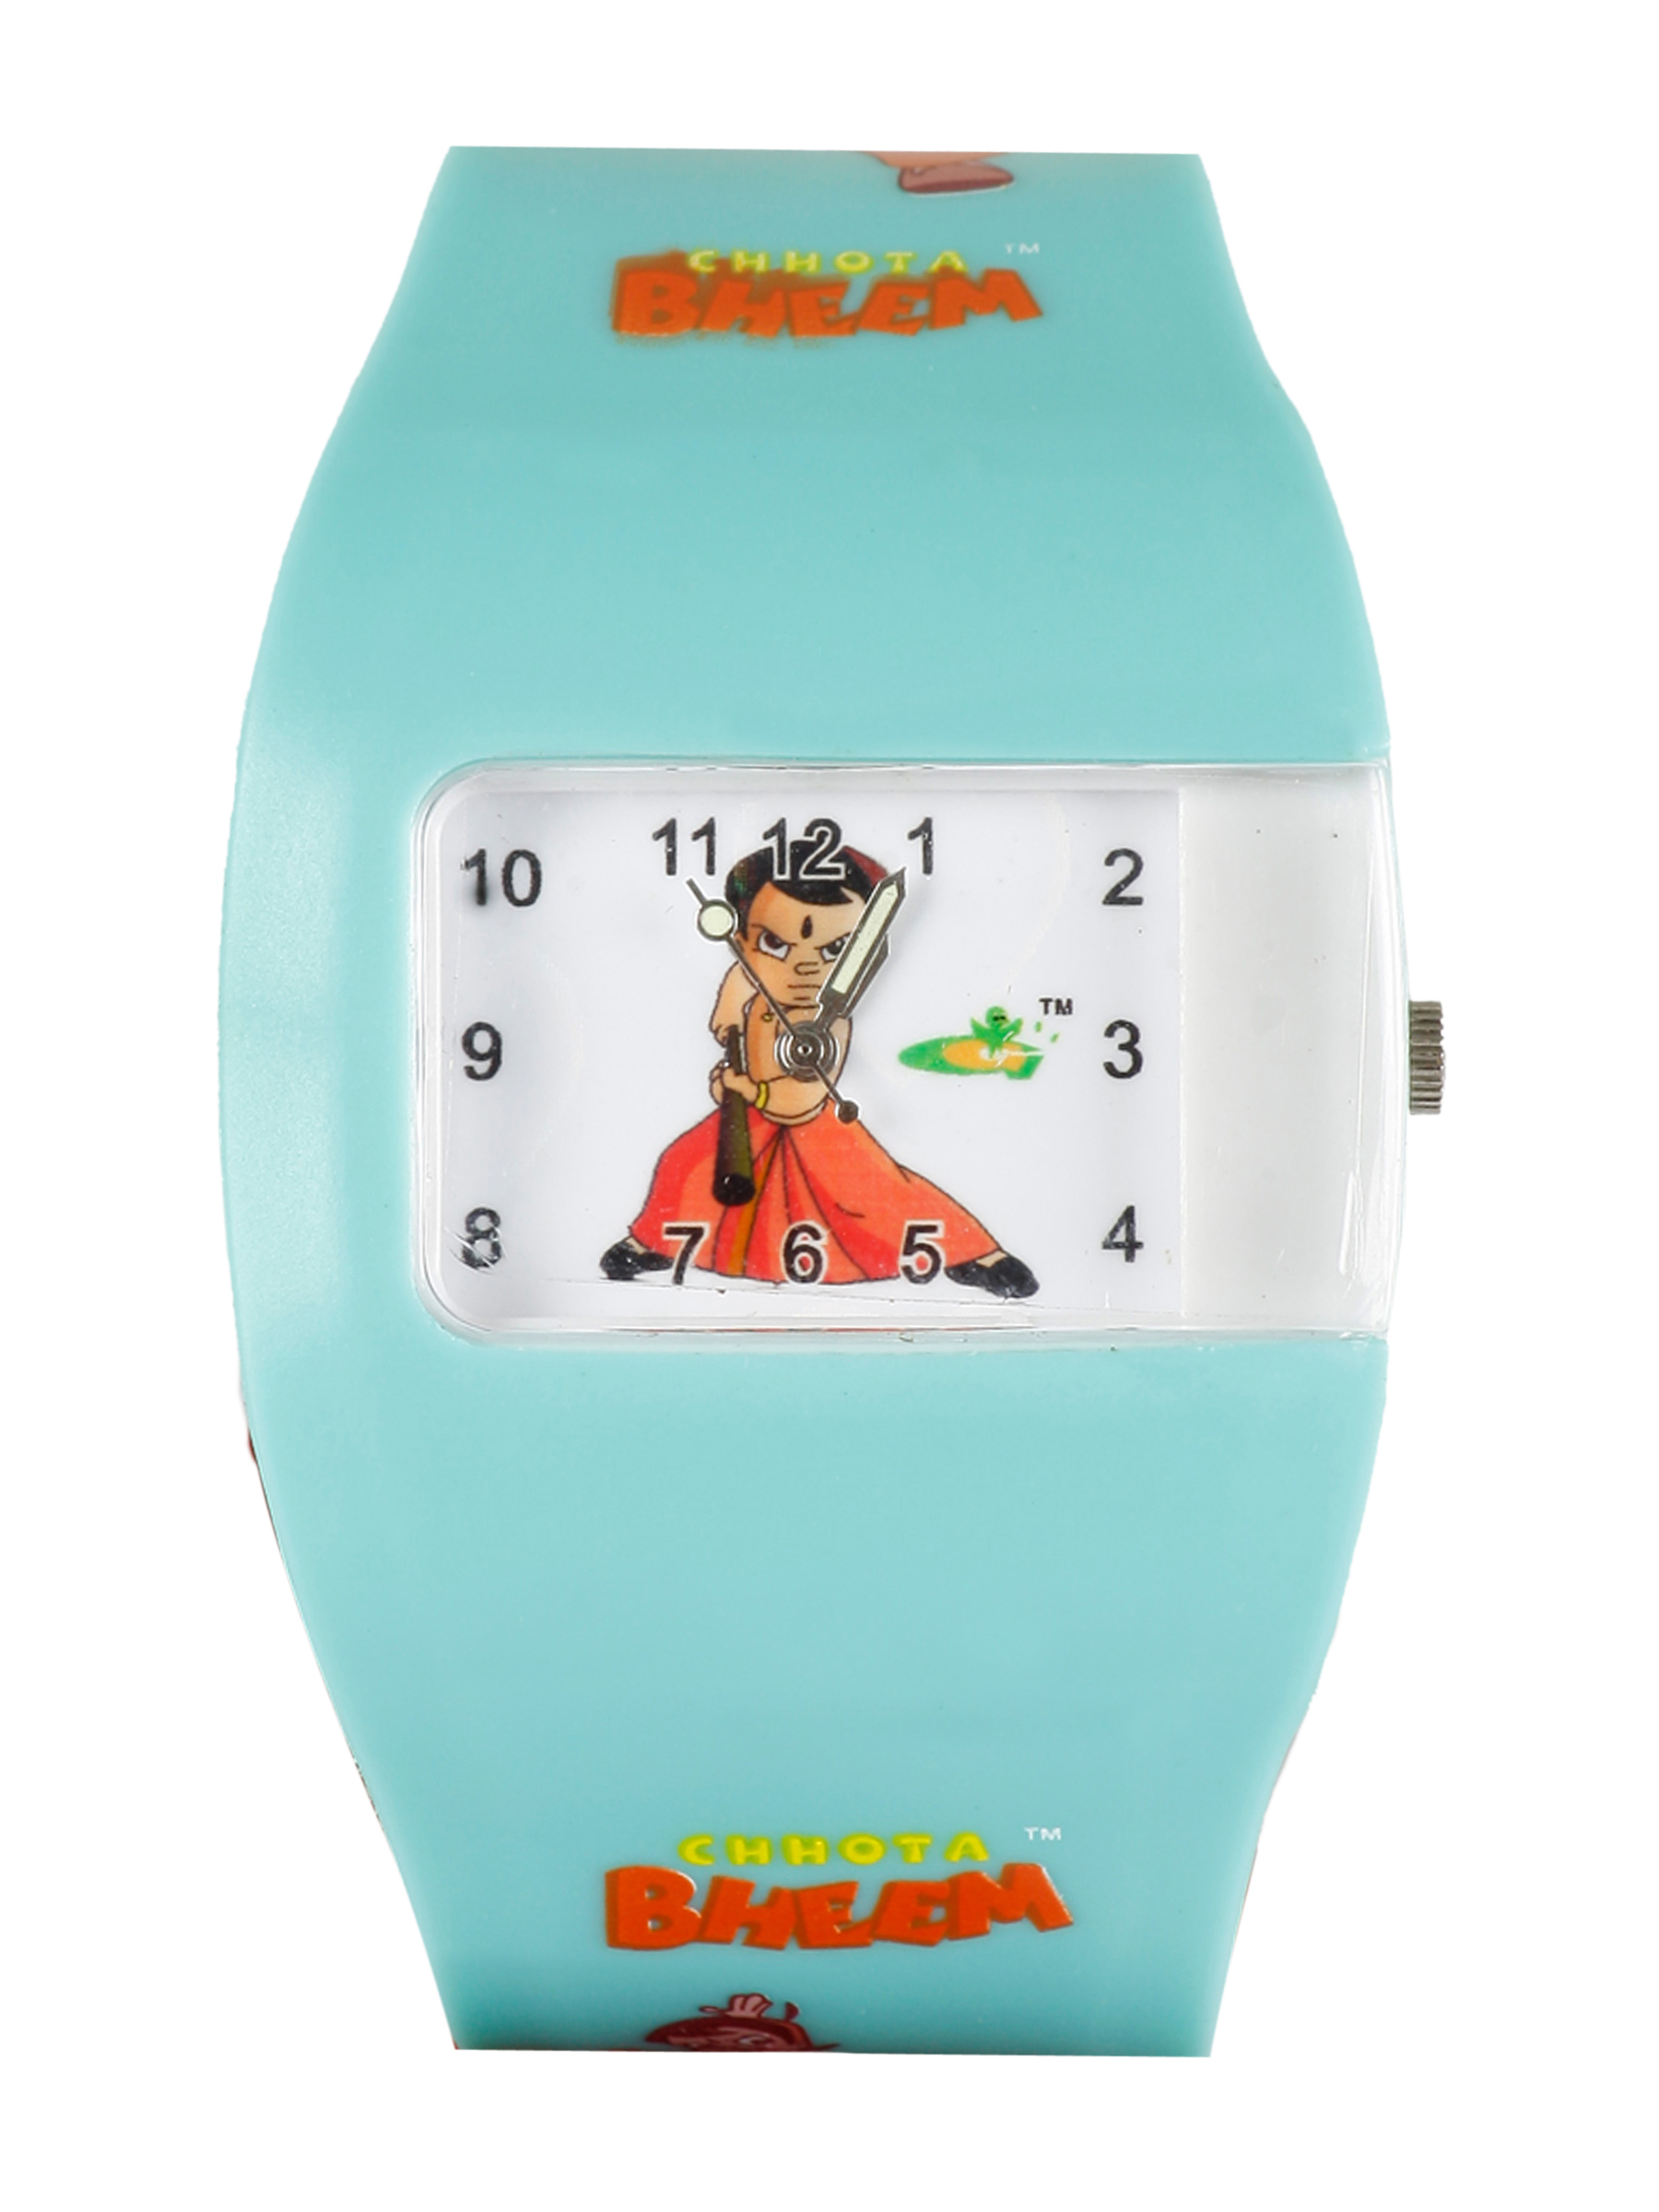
Chhota Bheem Analog Kids-Boys Torquoise Blue Watch
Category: Accessories / Watches / Watches
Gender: Boys
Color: Blue
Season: Winter 2016
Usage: Casual